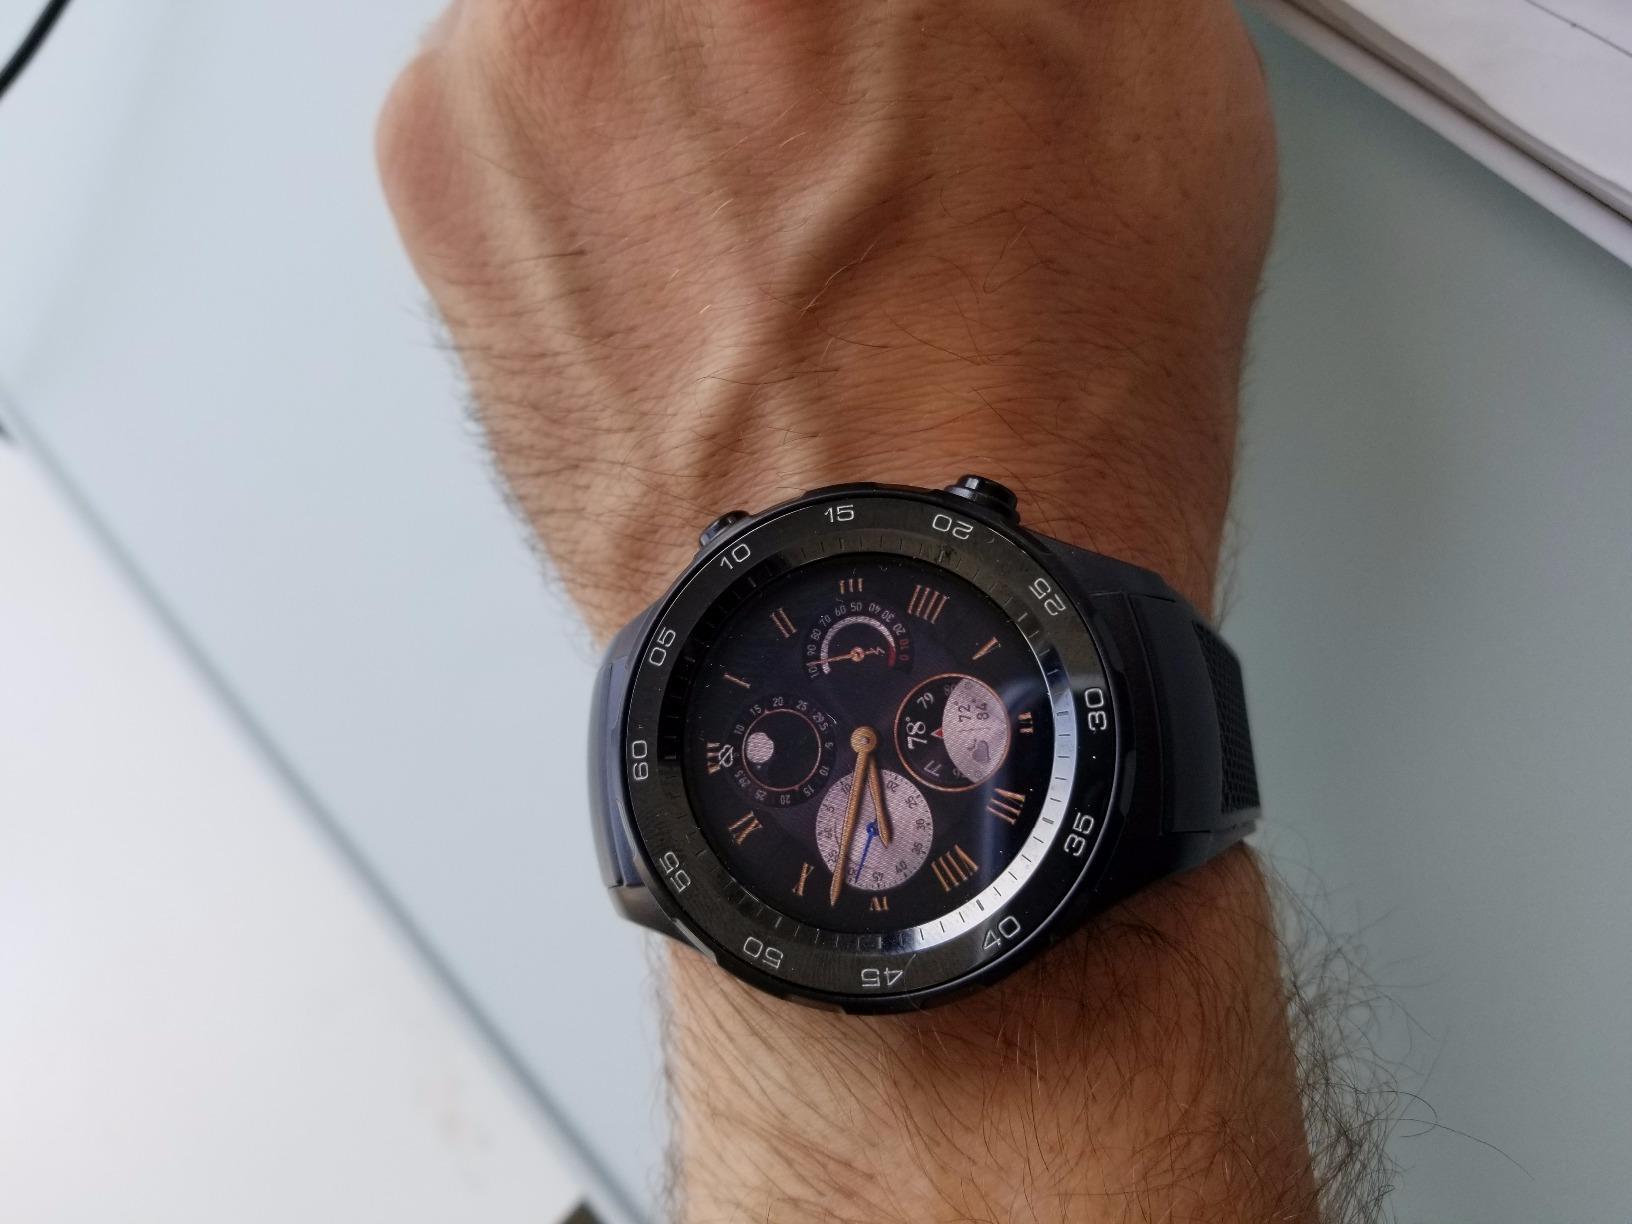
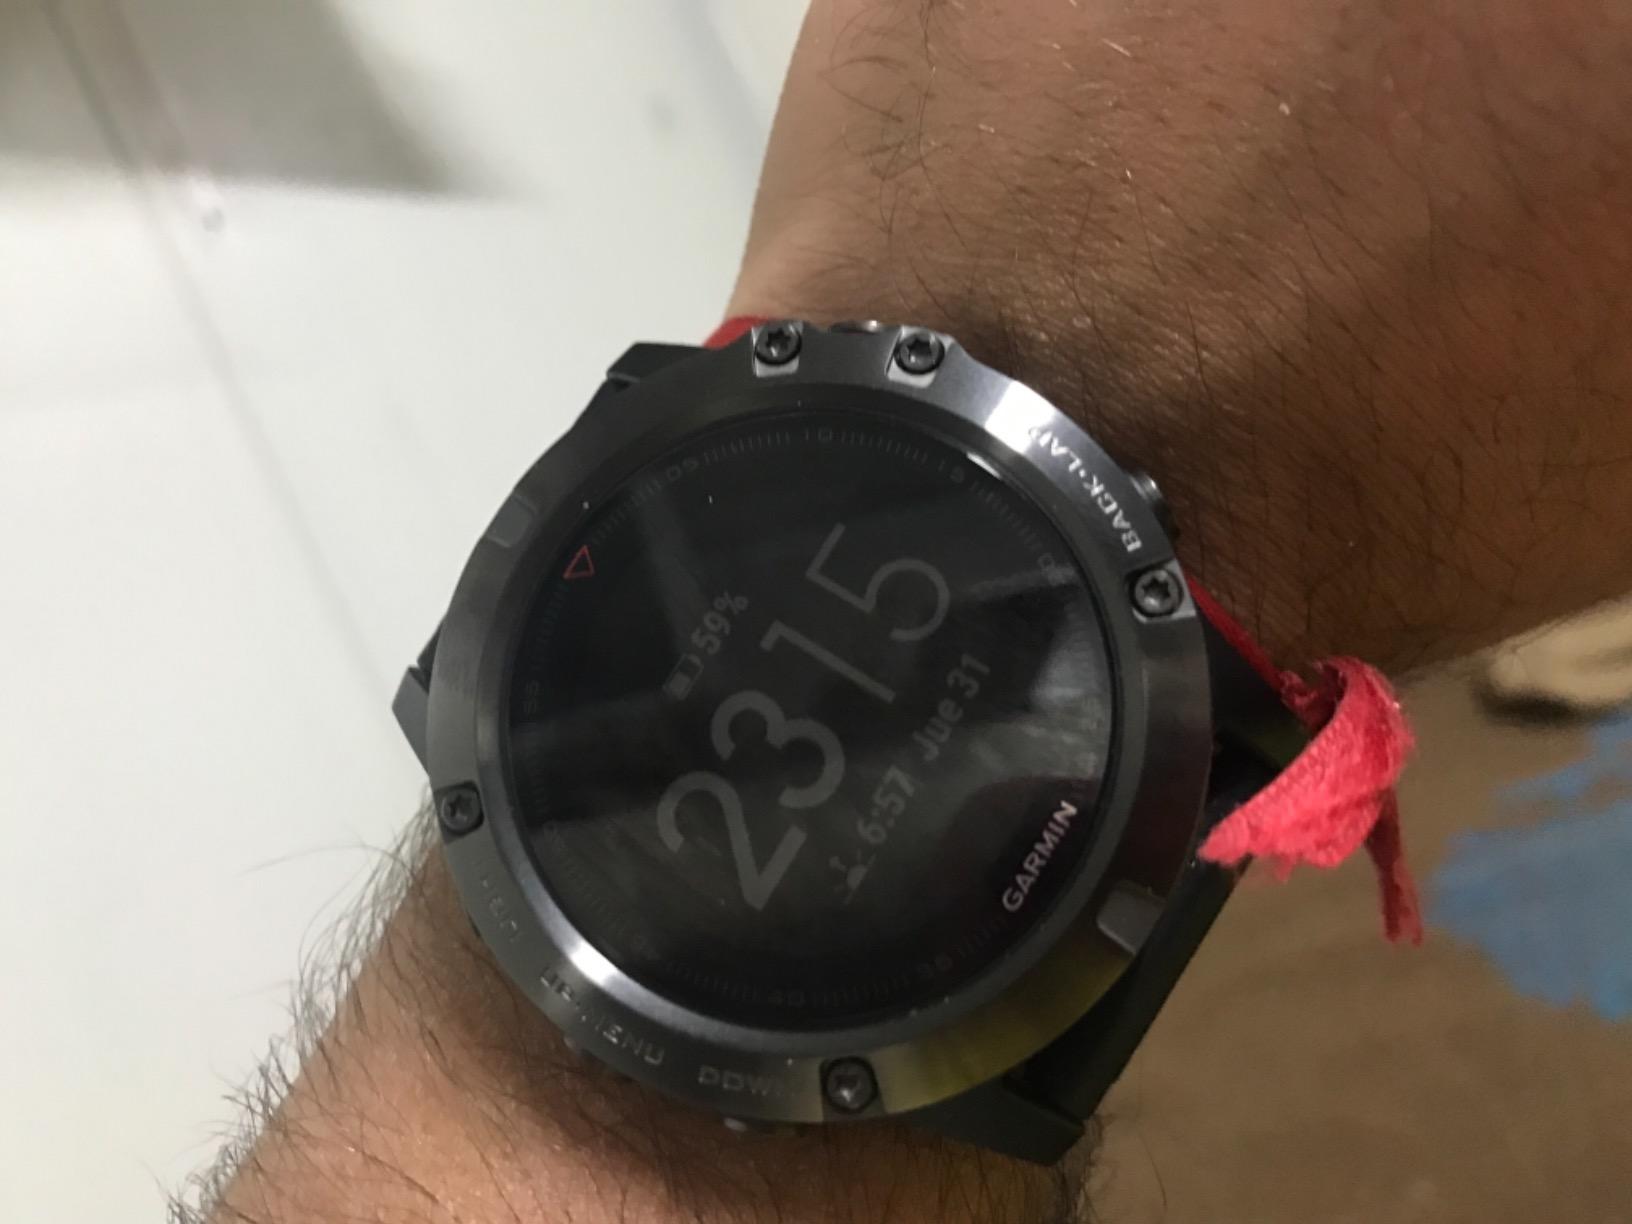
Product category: smartwatch
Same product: no